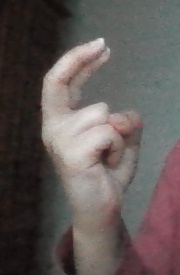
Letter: zay